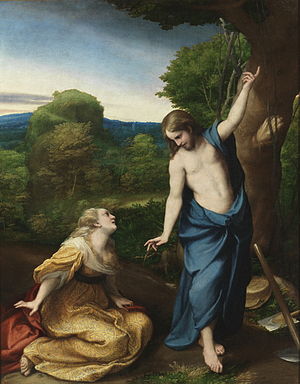
Urkristendommen / Historie / Begyndelsen
Noli me tangere: Den genopstandne Jesus og Magdalena, af Correggio (c. 1518), forestillingen om Jesu genopstandelse og guddommeliggørelse var et markant brud med den traditionelle jødedom.
Urkristendommen er den tidligste periode i kristendommens historie; den begynder med Jesu forkyndelse i 20'erne e.Kr. og afsluttes da de kristne menigheder endegyldigt bryder med den jødiske modertradition omkring 100 e.Kr. I den kristne tradition blev kristendommen grundlagt som ny religion af Jesus selv, da han ifølge Matthæusevangeliet havde sagt til sine disciple: